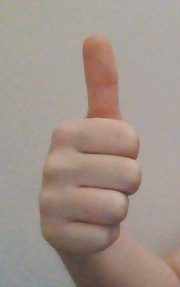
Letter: aleff